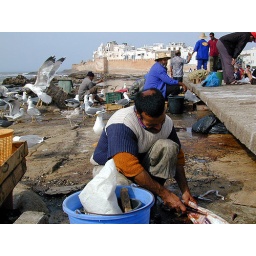
Freshly caught fish being prepared for market in Essaouira